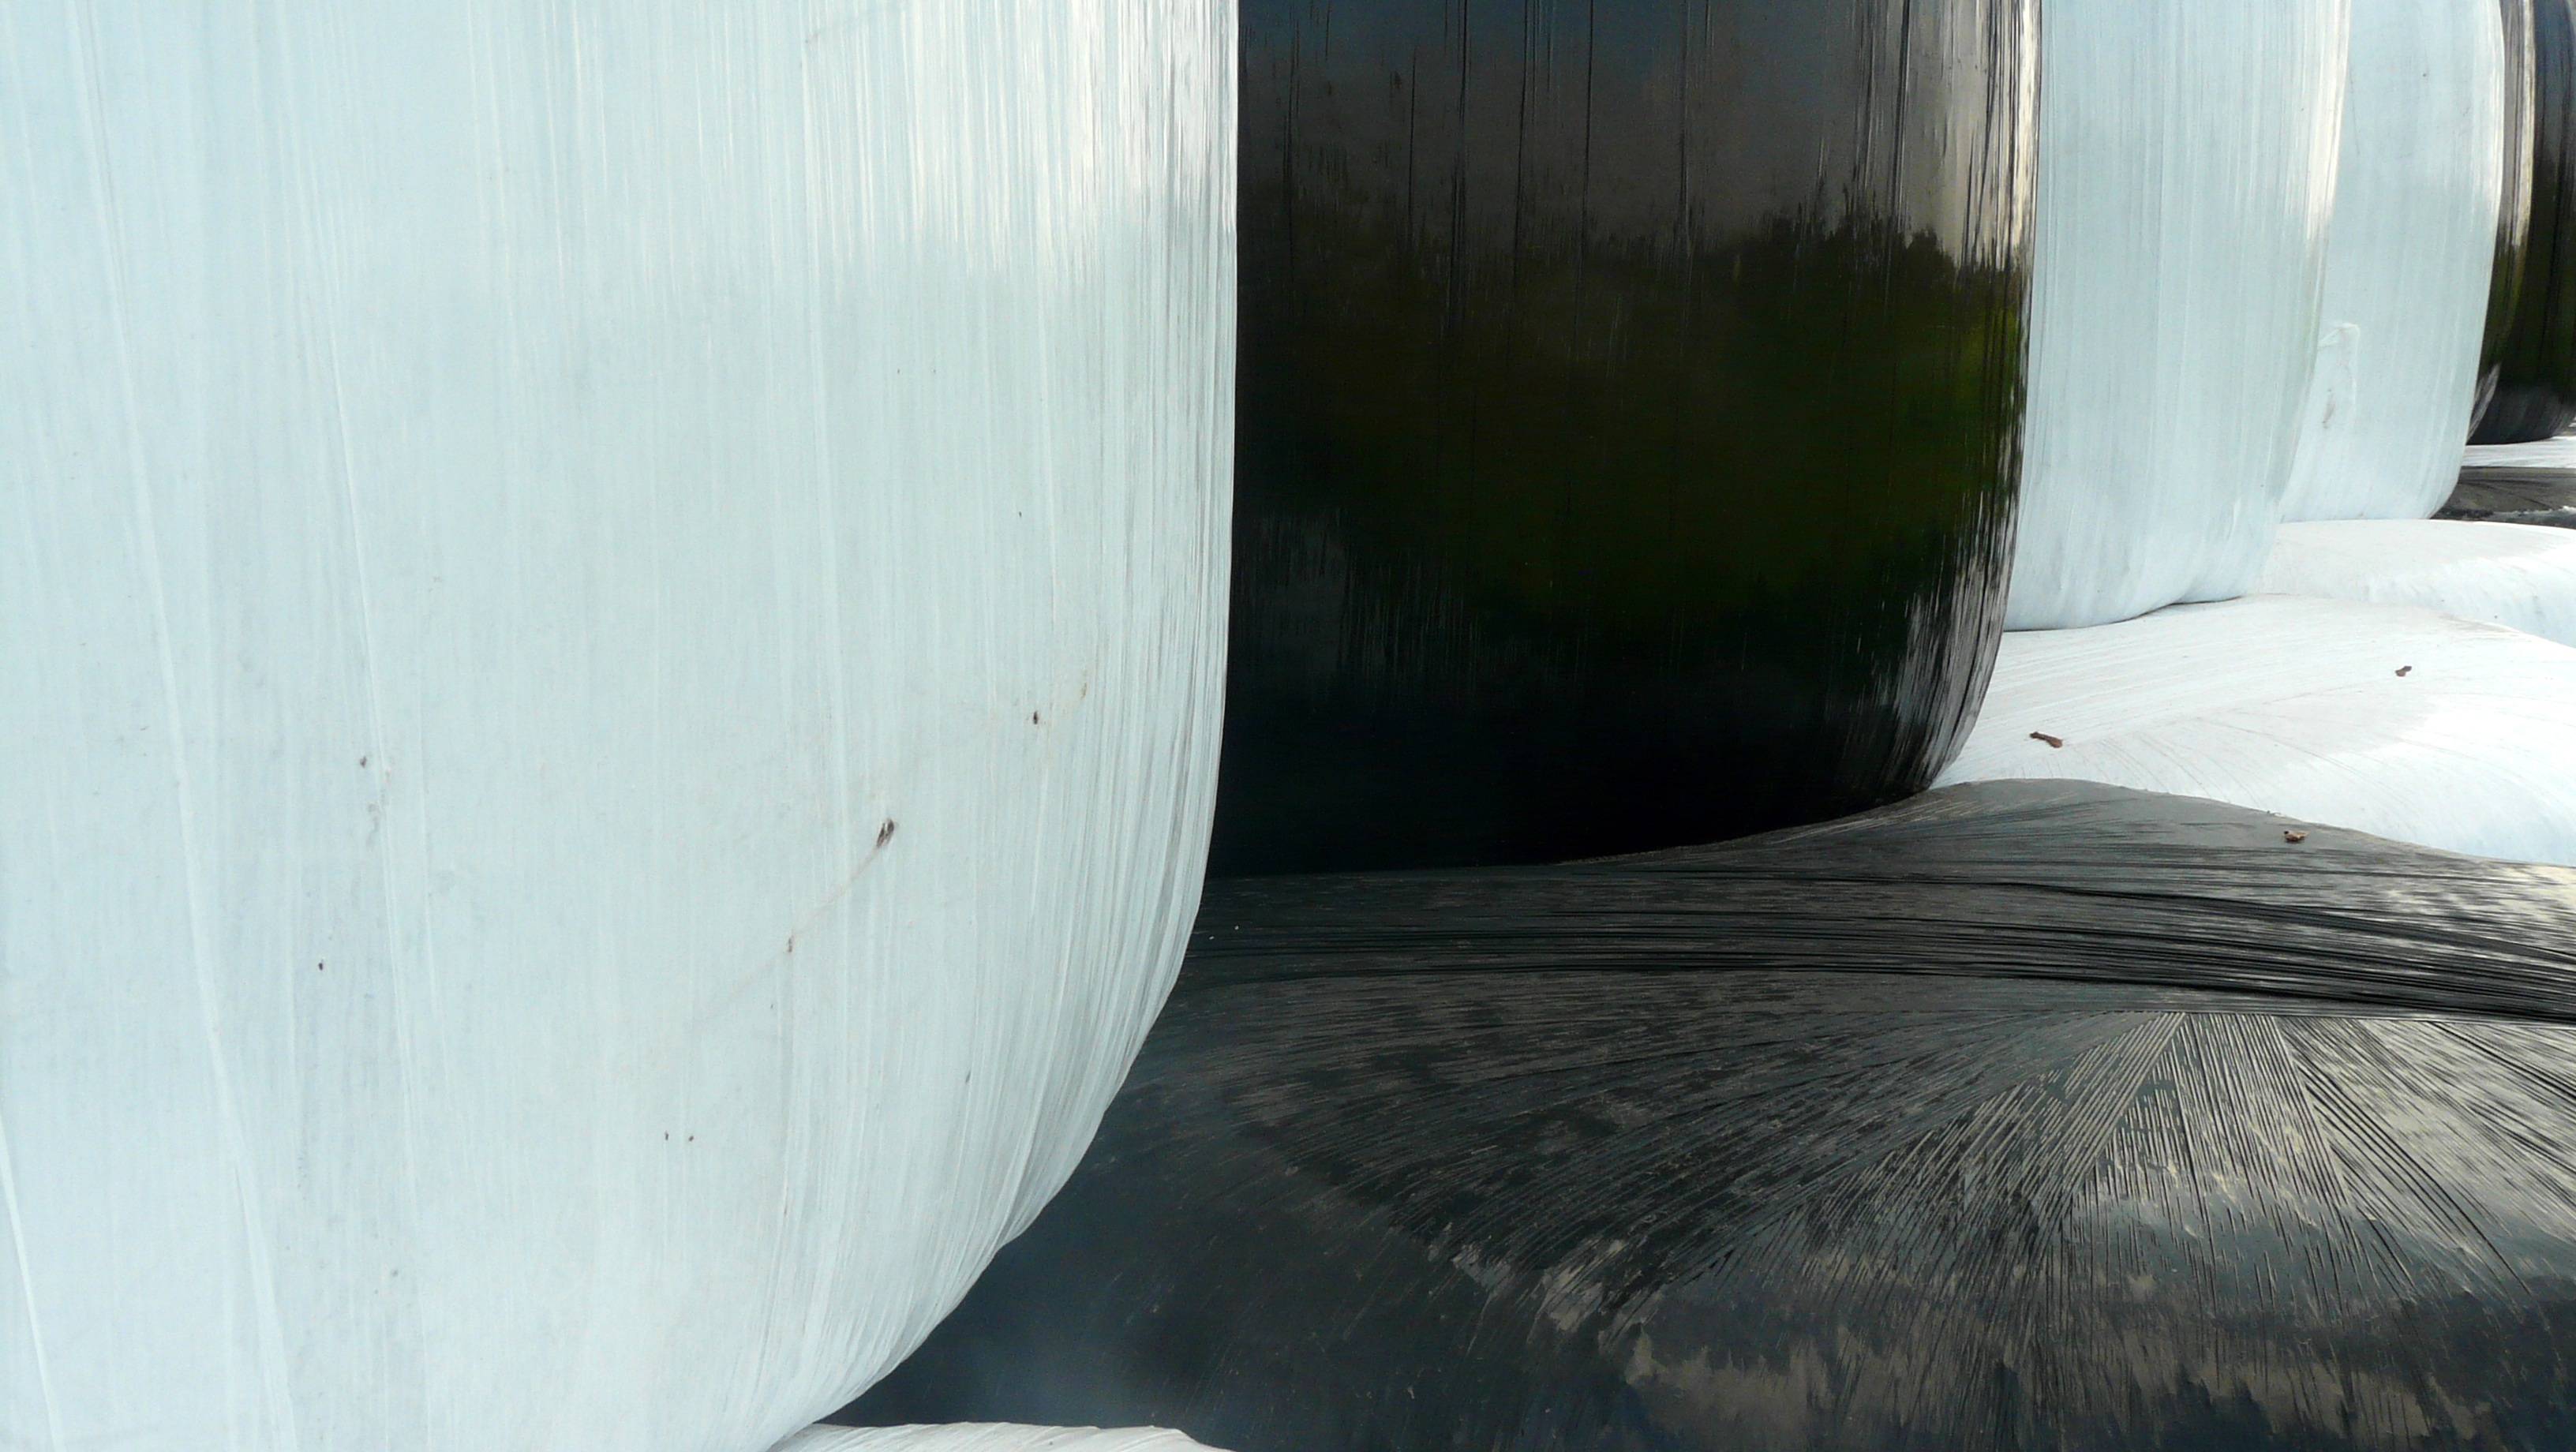
water, wing, light, black and white, wood, white, hay, house, sunlight, plastic, floor, window, wall, reflection, blue, agriculture, infrastructure, slide, packed, hay bales, winter feed, single hull